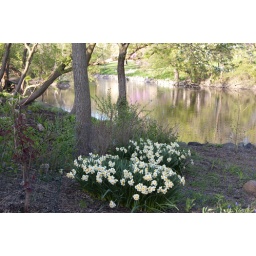
Catch the colors as they reflect in the water against the foreground bloom of white and blue!